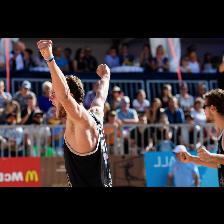
Label: Human